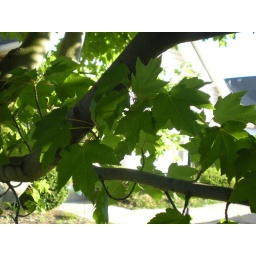
Leaves on the Maple tree in front of our house